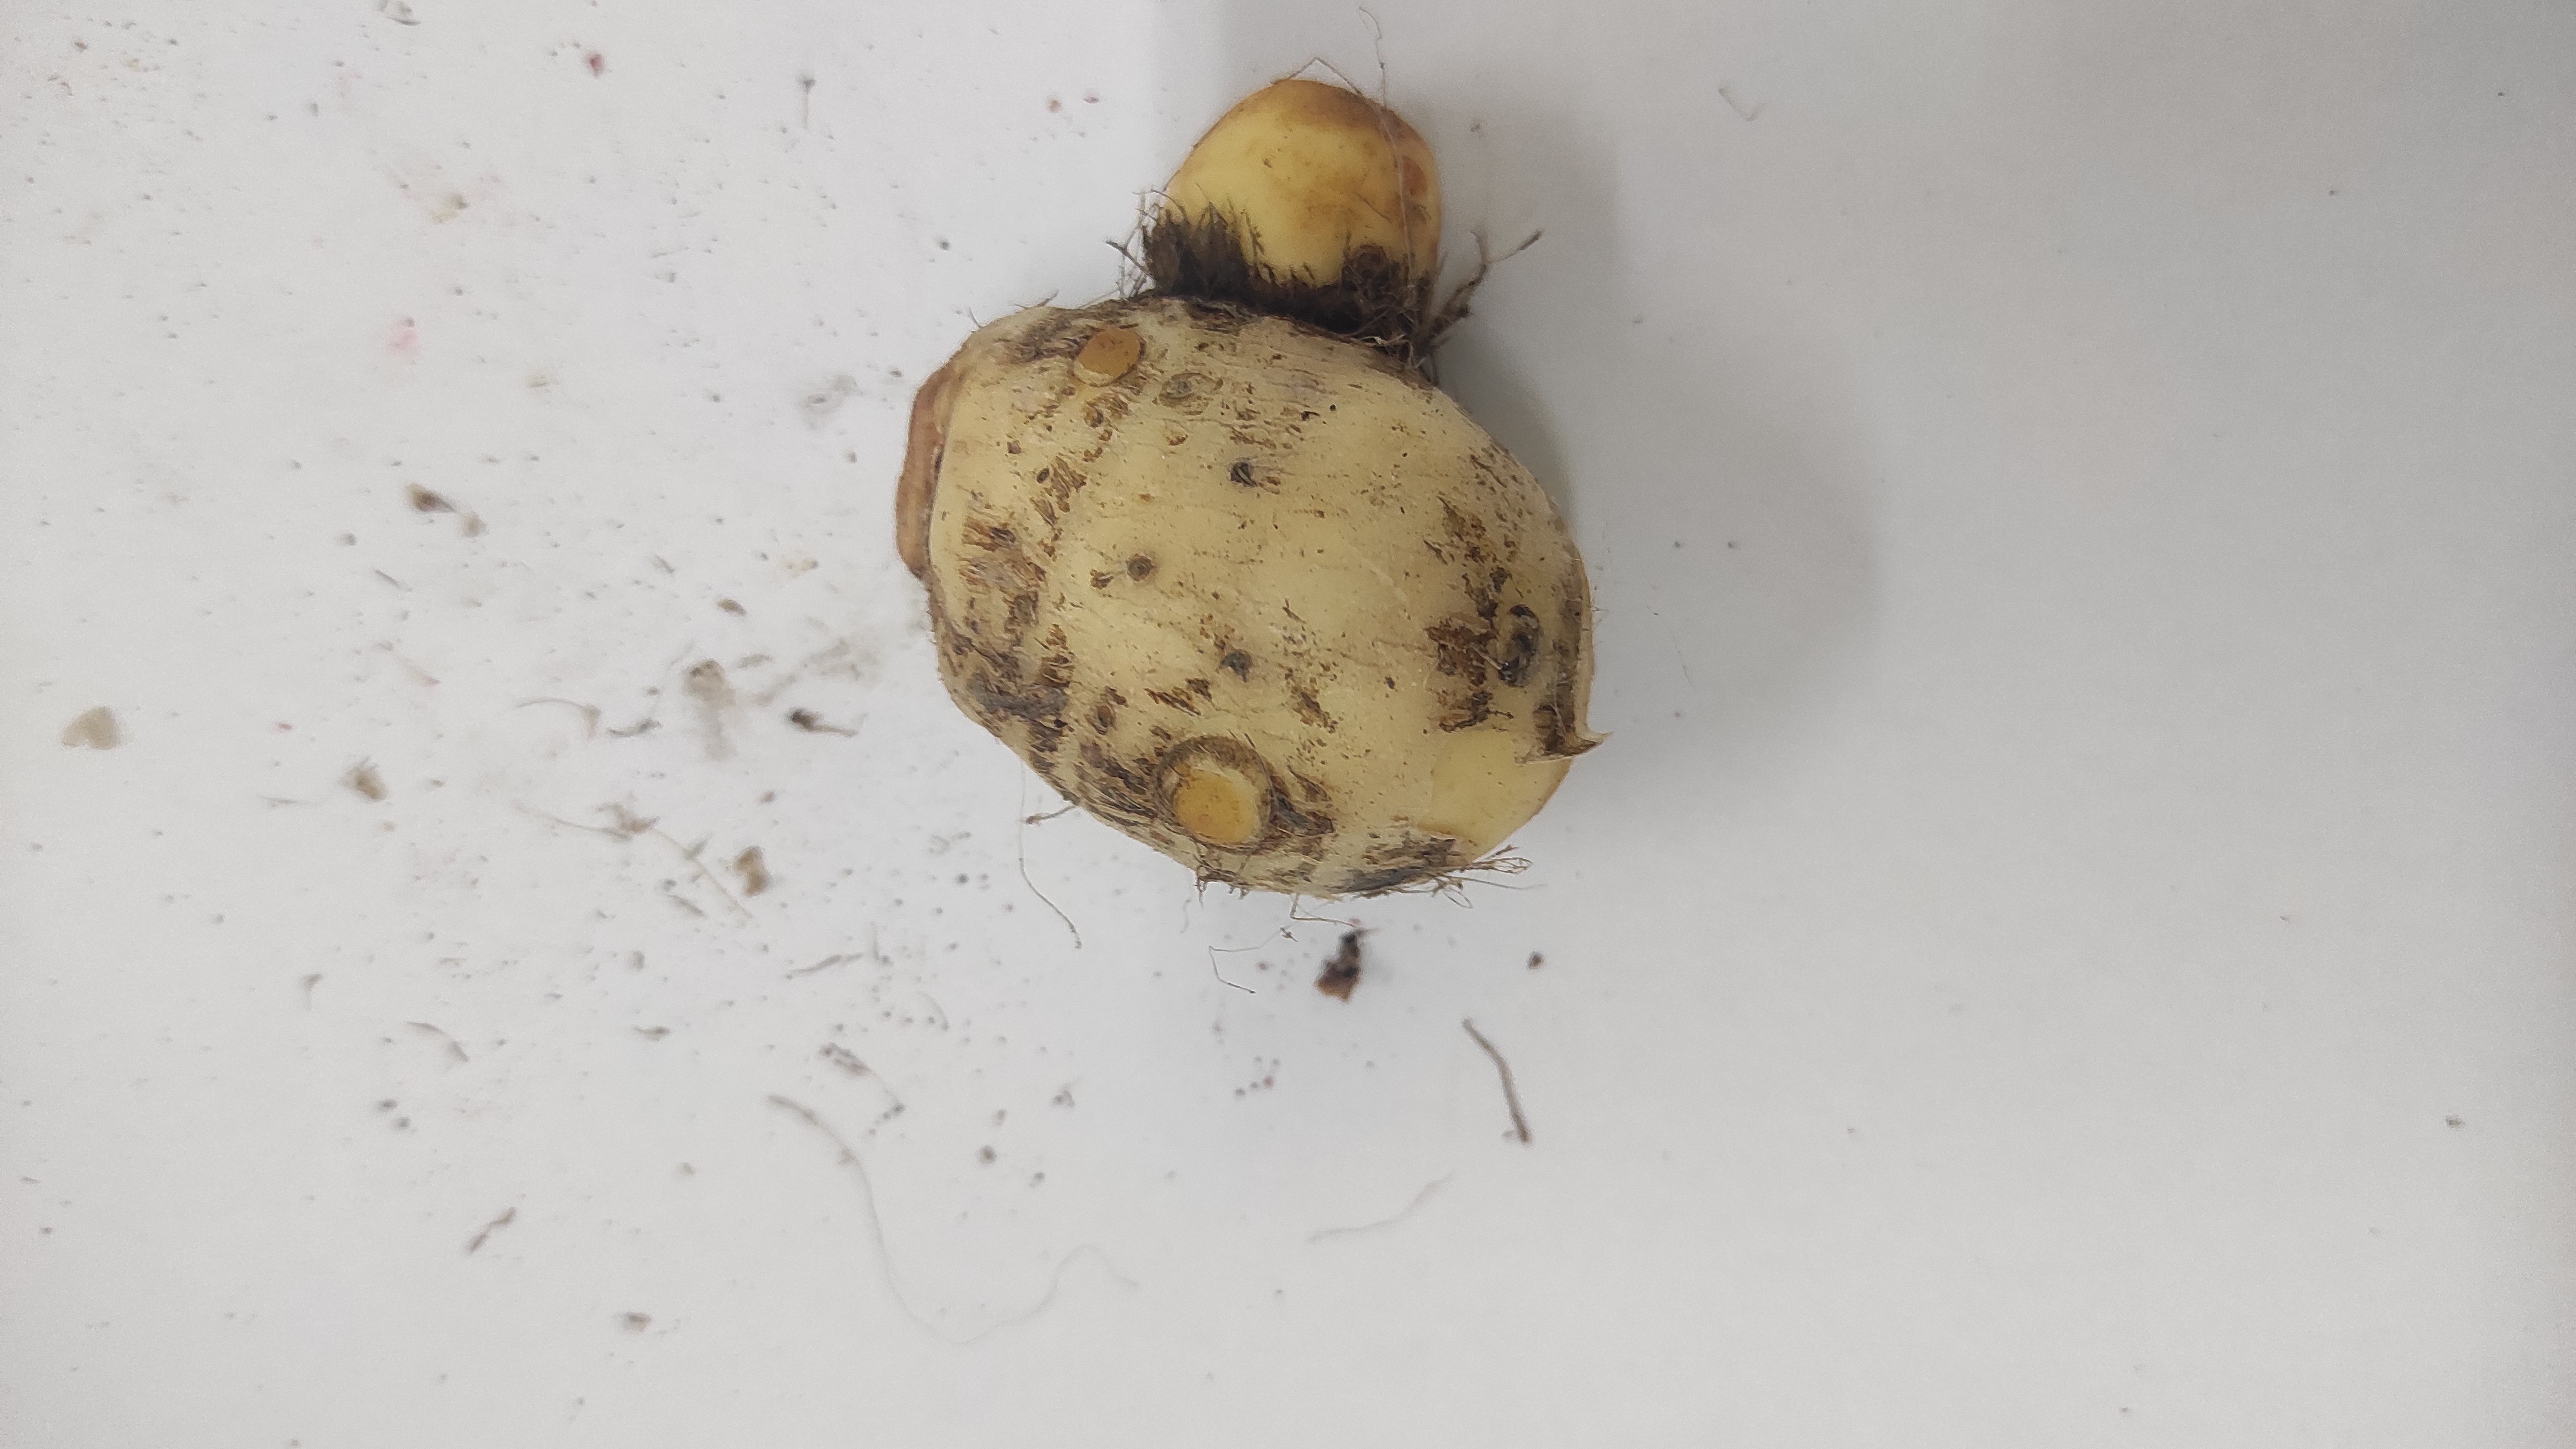
Crop: Taro root
Condition: Fresh